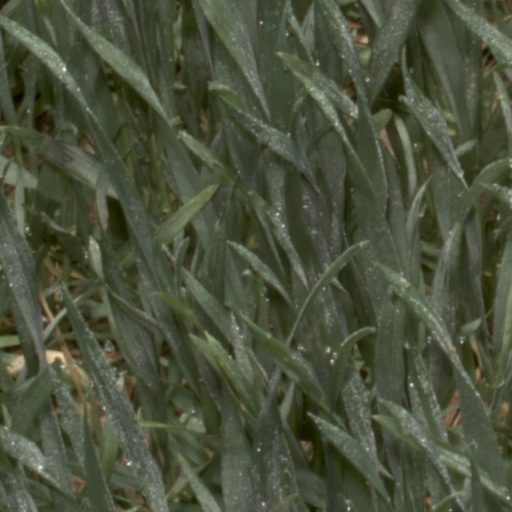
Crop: wheat